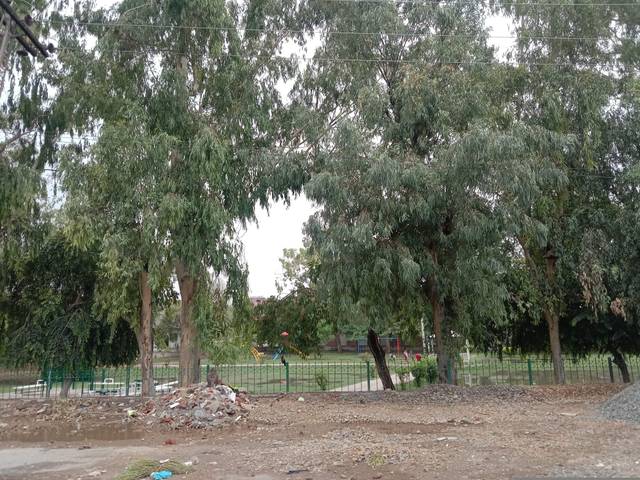
Region: Pakistan
Coordinates: 31.523, 74.299